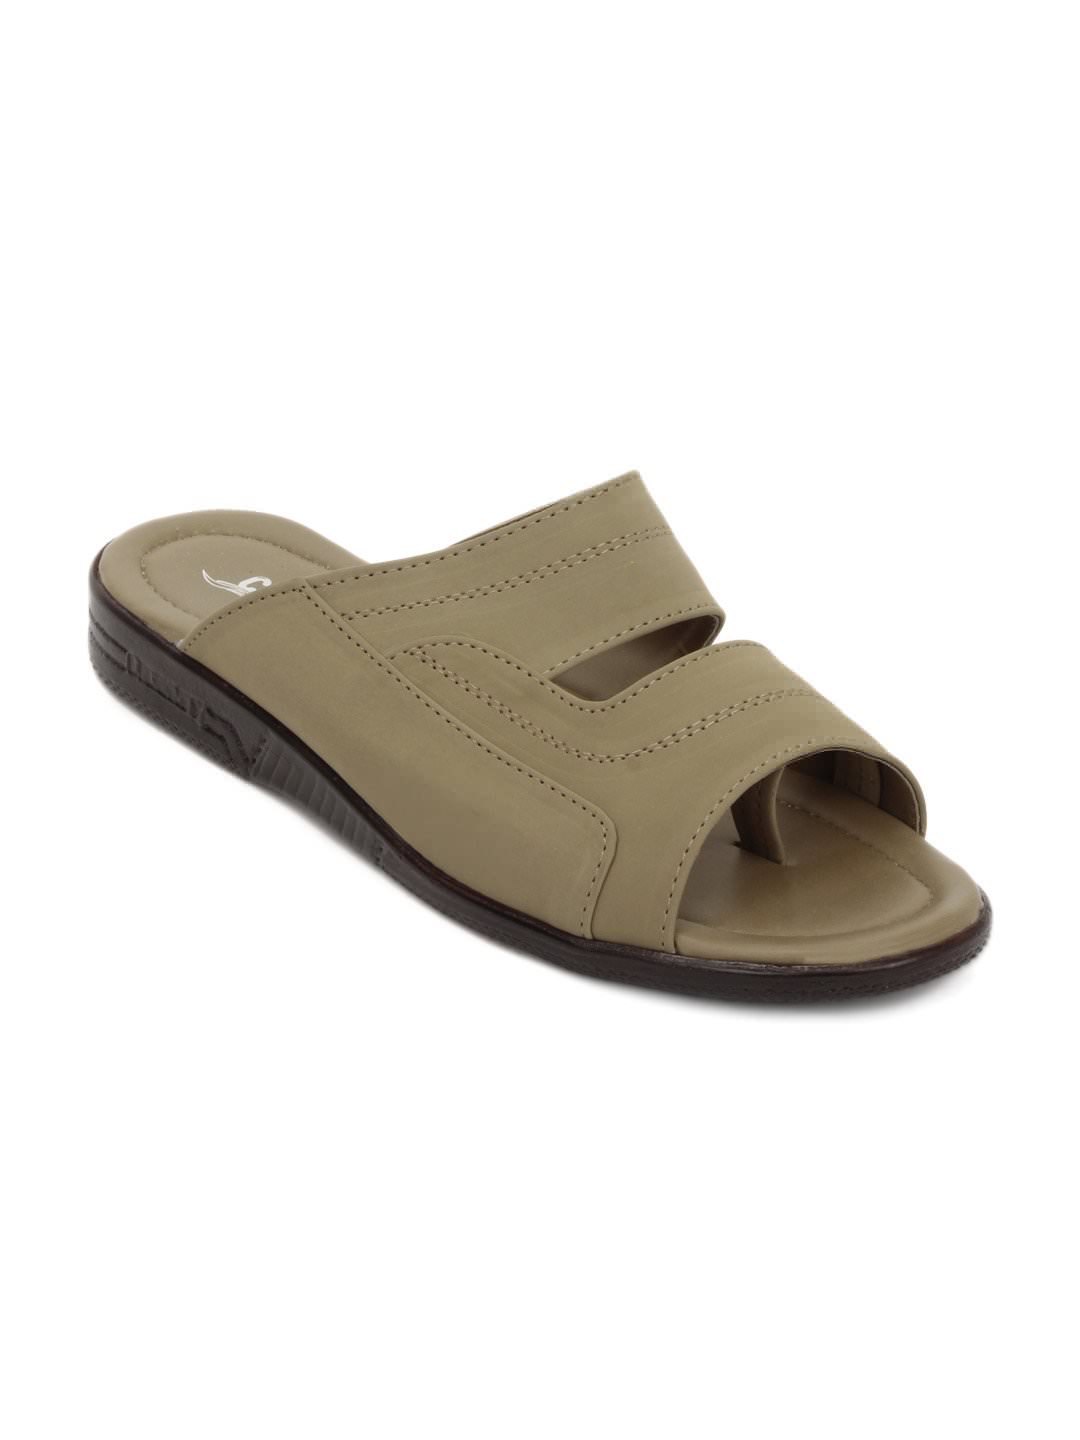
Coolers Men Brown Sandals
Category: Footwear / Sandal / Sandals
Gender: Men
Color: Brown
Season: Summer 2012
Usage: Casual